Time's Up!

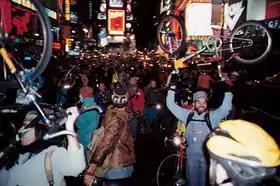
Critical Mass, Times Square, last Friday of every Month thousands of bicyclists lifted their bikes to demand Times Square become Auto Free: group bike rides helped increase cycling and put pressure on the city for sustainable infrastructure.

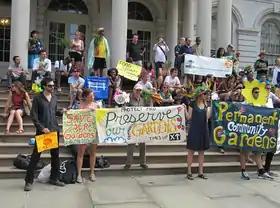
Time's Up! at City Hall protesting and celebrating the extension of the Spitzer agreement for community gardens

Time's Up! Environmental Organization was founded in 1987 to help educate New Yorkers about environmental awareness. One of its main focuses is to promote non-polluting transportation by advocating for bicycling.